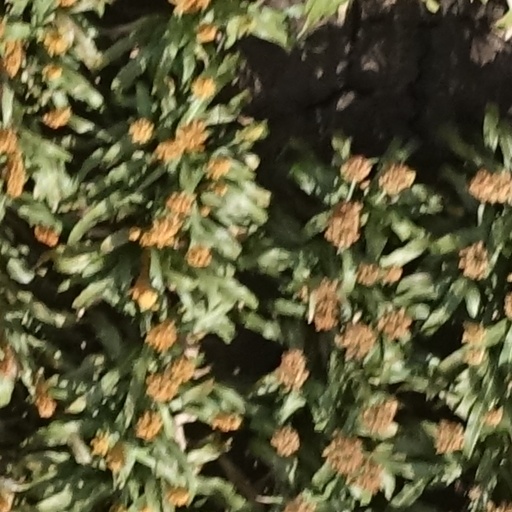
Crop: sorghum